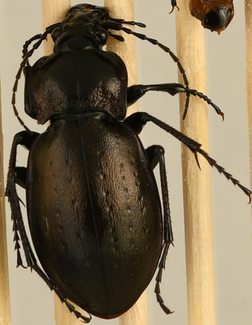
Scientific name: Carabus nemoralis
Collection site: Treehaven Site (TREE), plot TREE_003